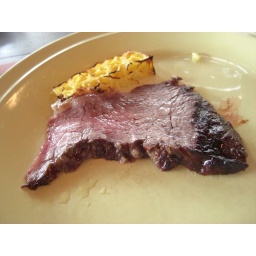
The pale colour of the plate (background) brings out the richness of colour in the meat and the pineapple (foreground)